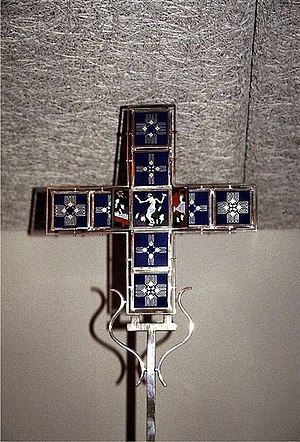
Bent Exner / Kunstnerisk særkende
Alterkors af Bent Exner
Fonnesbæk Kirke i Danmark. Alterkors af Bent Exner
Bent Exner var en dansk guldsmed. Han var en del af Exner familien, og var bror til den kendte arkitekt Johannes Exner og gift med Helga Exner.